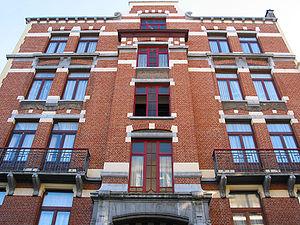
Schaerbeek (Bruxelles), immeubles du Foyer schaerbeekois - Architecte: Henri Jacobs.
Henri Jacobs est un architecte belge de la période Art nouveau, né à Saint-Josse-ten-Noode le 3 décembre 1864 et mort à Schaerbeek le 19 novembre 1935.
Schaerbeek /skaʁbeːk/ est l'une des 19 communes bilingues de Bruxelles-Capitale en Belgique.